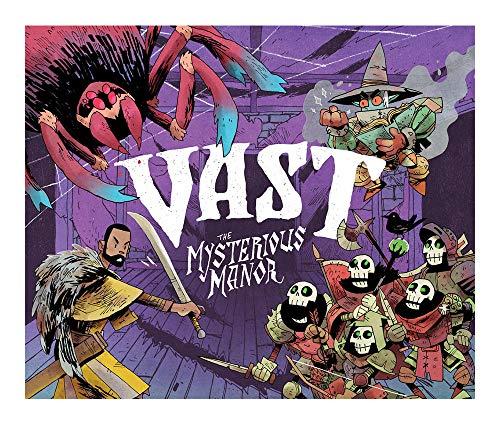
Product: Leder Games Vast: The Mysterious Manor
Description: With dozens of player configurations, A modular board, and rules allowing players to integrate content from vast: the crystal Caverns, mysterious Manor offers new and old players alike fresh new adventures in the world of vast.
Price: $56.61
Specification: ProductDimensions:11.4x8.9x3.9inches|ItemWeight:5.26pounds|ShippingWeight:5.26pounds(Viewshippingratesandpolicies)|ASIN:B07TYGLJHN|Itemmodelnumber:LED00006|Manufacturerrecommendedage:18yearsandup